Medal for the Liberation of Korea

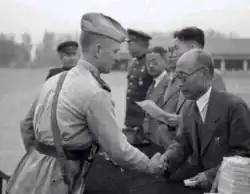
Chairman of the Standing Committee of the Supreme People's Assembly of the DPRK Kim Tu-bong decorates Soviet soldiers with the Medal for the Liberation of Korea in 1948.

The medal was established on October 15, 1948, by the Decree of the Presidium of the Supreme People's Assembly. It was awarded to the Red Army servicemen who participated in the Soviet-Japanese War, which led to the liberation of the Korean Peninsula from Japanese rule. In North Korea, the medal is known as "Chosŏn 1945.8.15", which is the date of National Liberation Day of Korea.